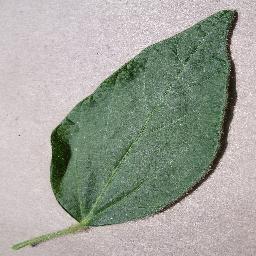
Label: Soybean___healthy